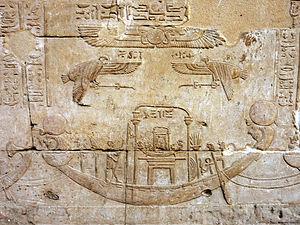
Grand navire transportant la barque sacrée d'Horus d'Edfou - Bas-relief dans la cour péristyle, temple d'Edfou, Égypte